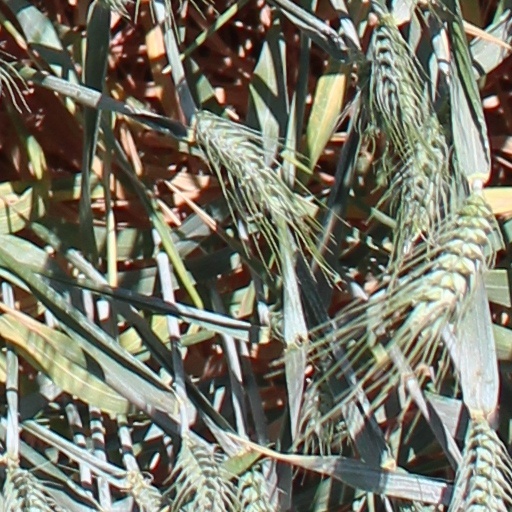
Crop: wheat